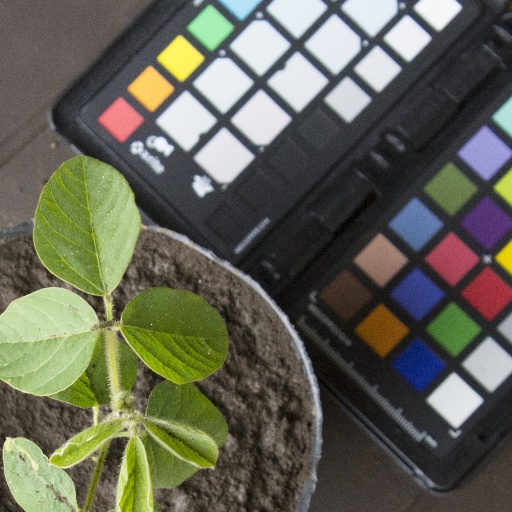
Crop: soybean